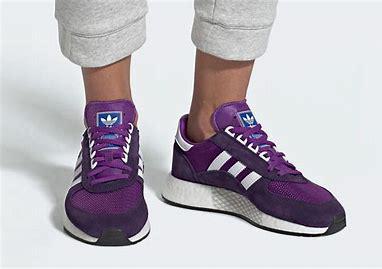
Brand: Adidas
Model: Marathon Tech